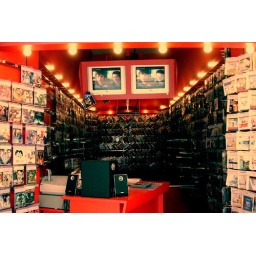
A red DVD store in the market